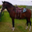
Label: horse